Mexuar

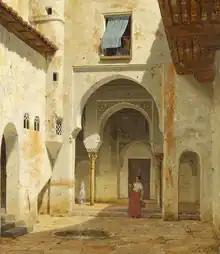
19th-century painting of the "Patio del Cuarto Dorado" before modern restorations removed some of the post-1492 additions

Yusuf I (r. 1333–1354) expanded the Comares Palace. He also built or converted existing towers along the northern walls of the Alhambra to serve new purposes, including the "Torre de Machuca" in the Mexuar's second courtyard. Under Muhammad V (r. 1354–1359 and 1362–1391) Nasrid architecture reached its apogee, which is evident in the nearby Palace of the Lions which he built to the east of the Comares Palace. Between 1362 and 1365 he rebuilt or significantly refurbished the Mexuar. The writings of Ibn al-Khatib recount that in December 1362 Muhammad V held lavish festivities in the Mexuar to celebrate the birthday of the Prophet Muhammad. The Comares Façade on the south side of the "Patio del Cuarto Dorado" is dated to 1370 during his reign.